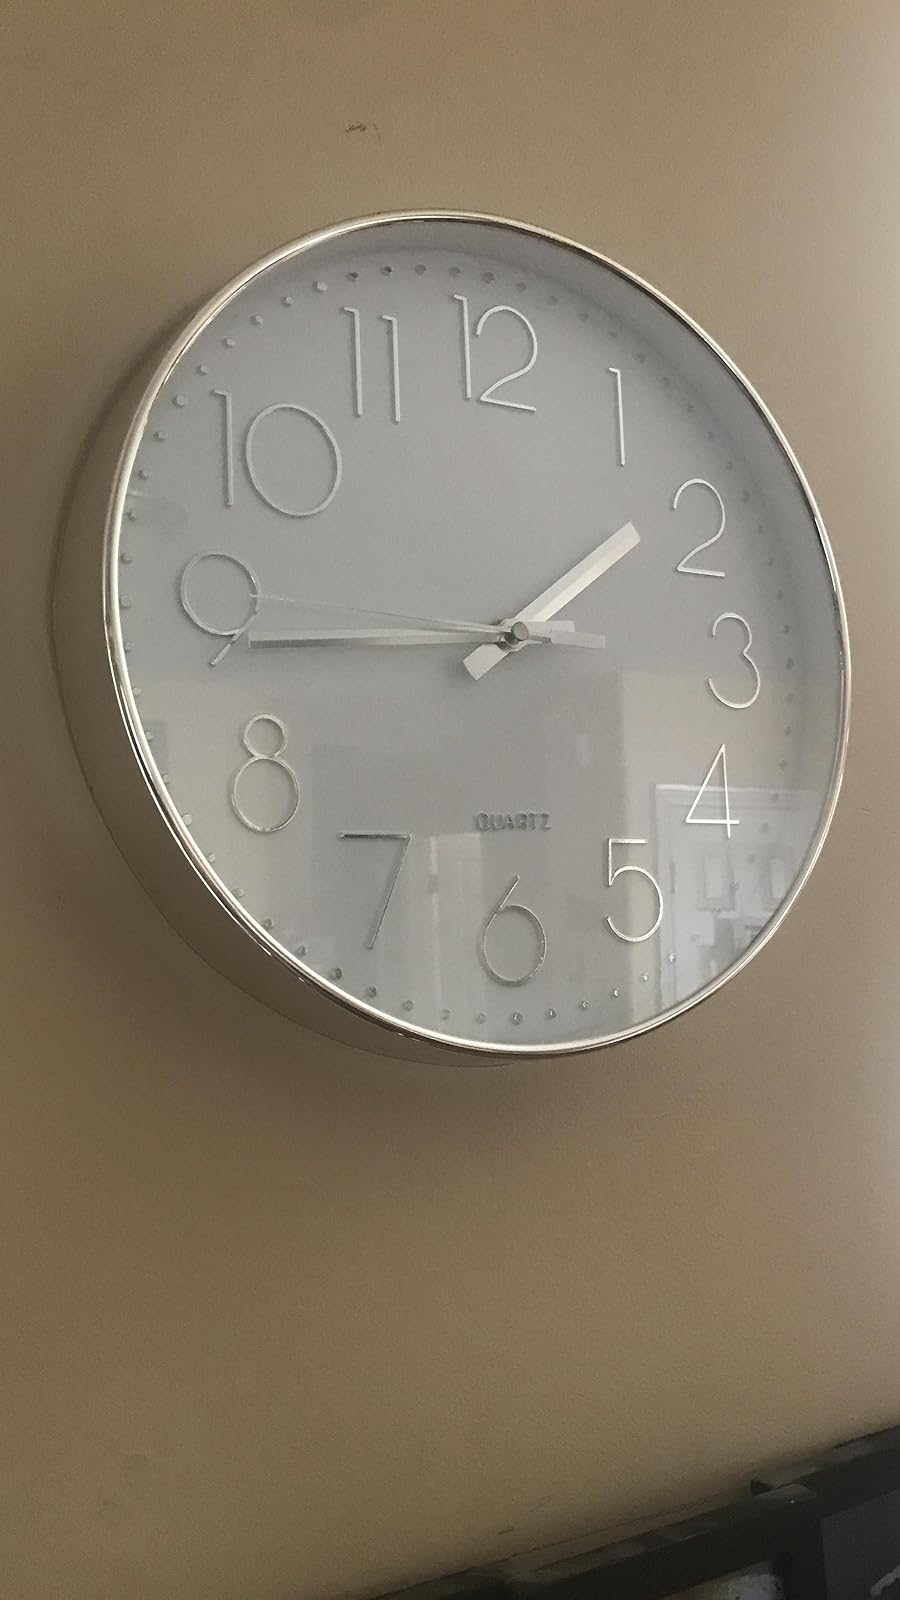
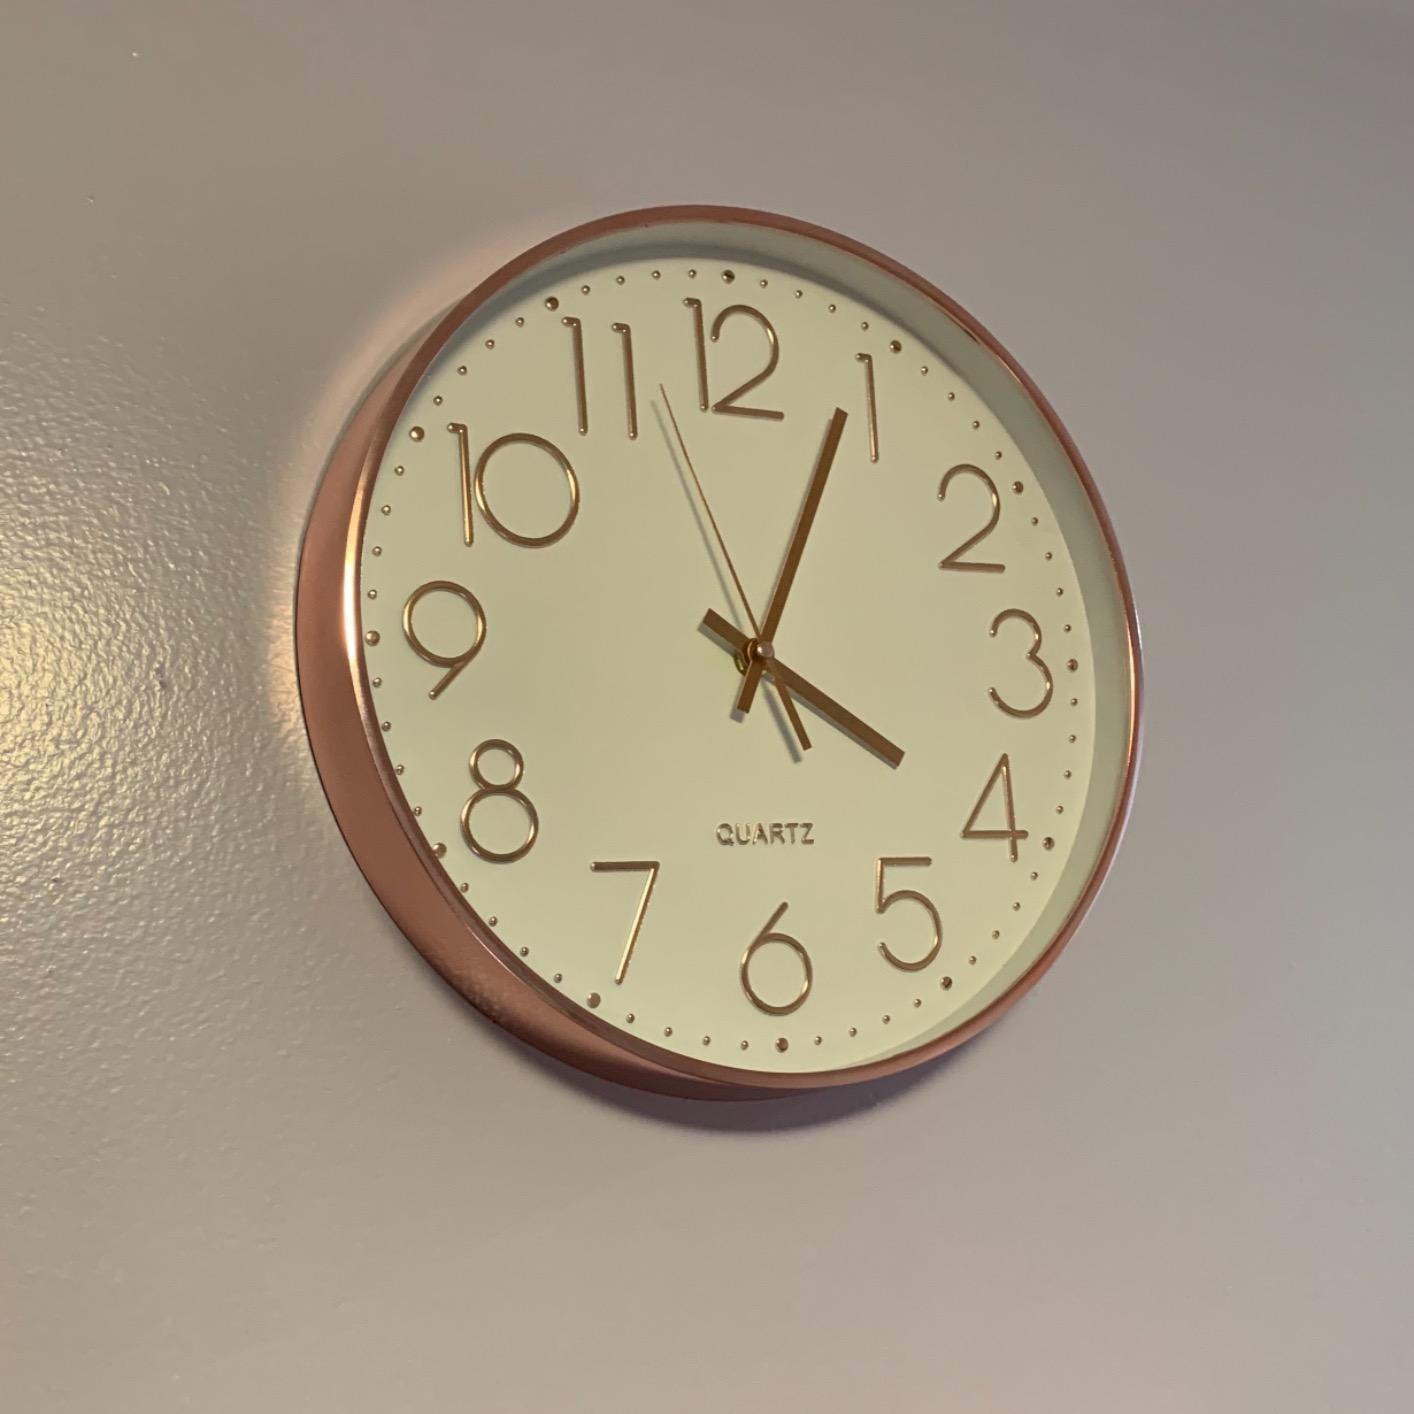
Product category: clock
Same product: no